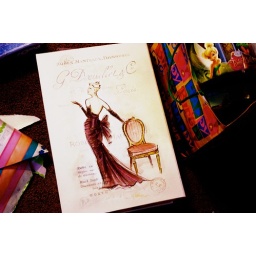
Aunt Leslie feels little girls need a box in which to hide treasures.